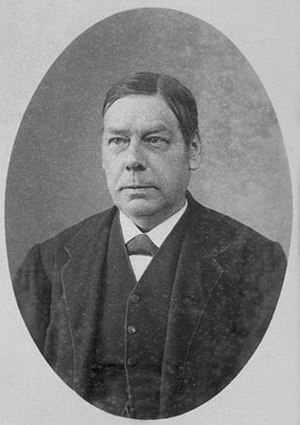
Jan Kappeyne van de Coppello
Jan Kappeyne van de Copello var en nederlandsk politiker.